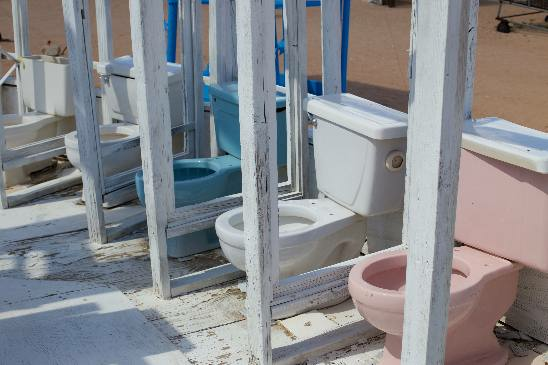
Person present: No